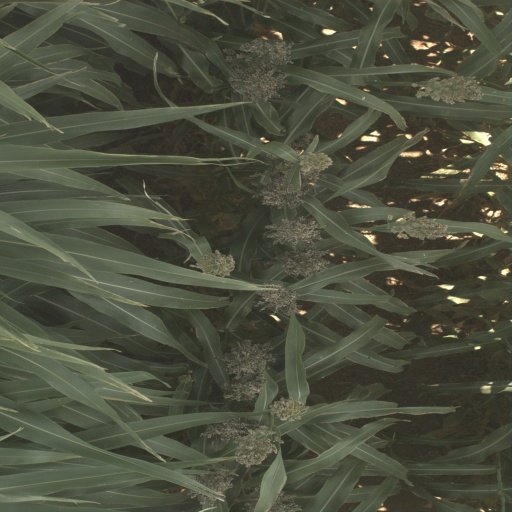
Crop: sorghum